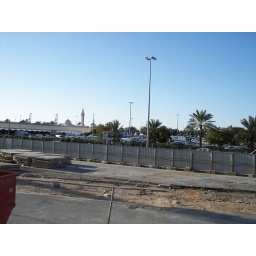
The old fish market in Dubai